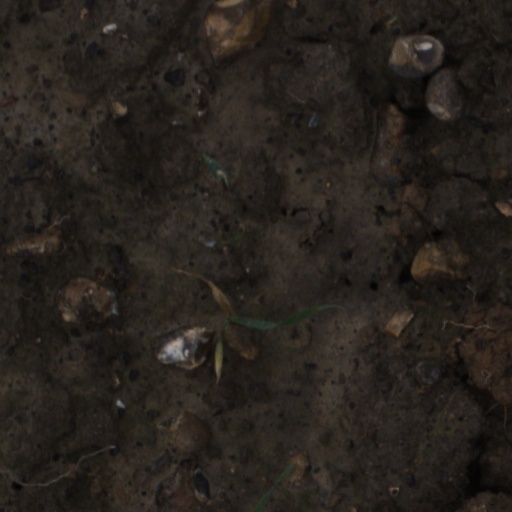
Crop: wheat